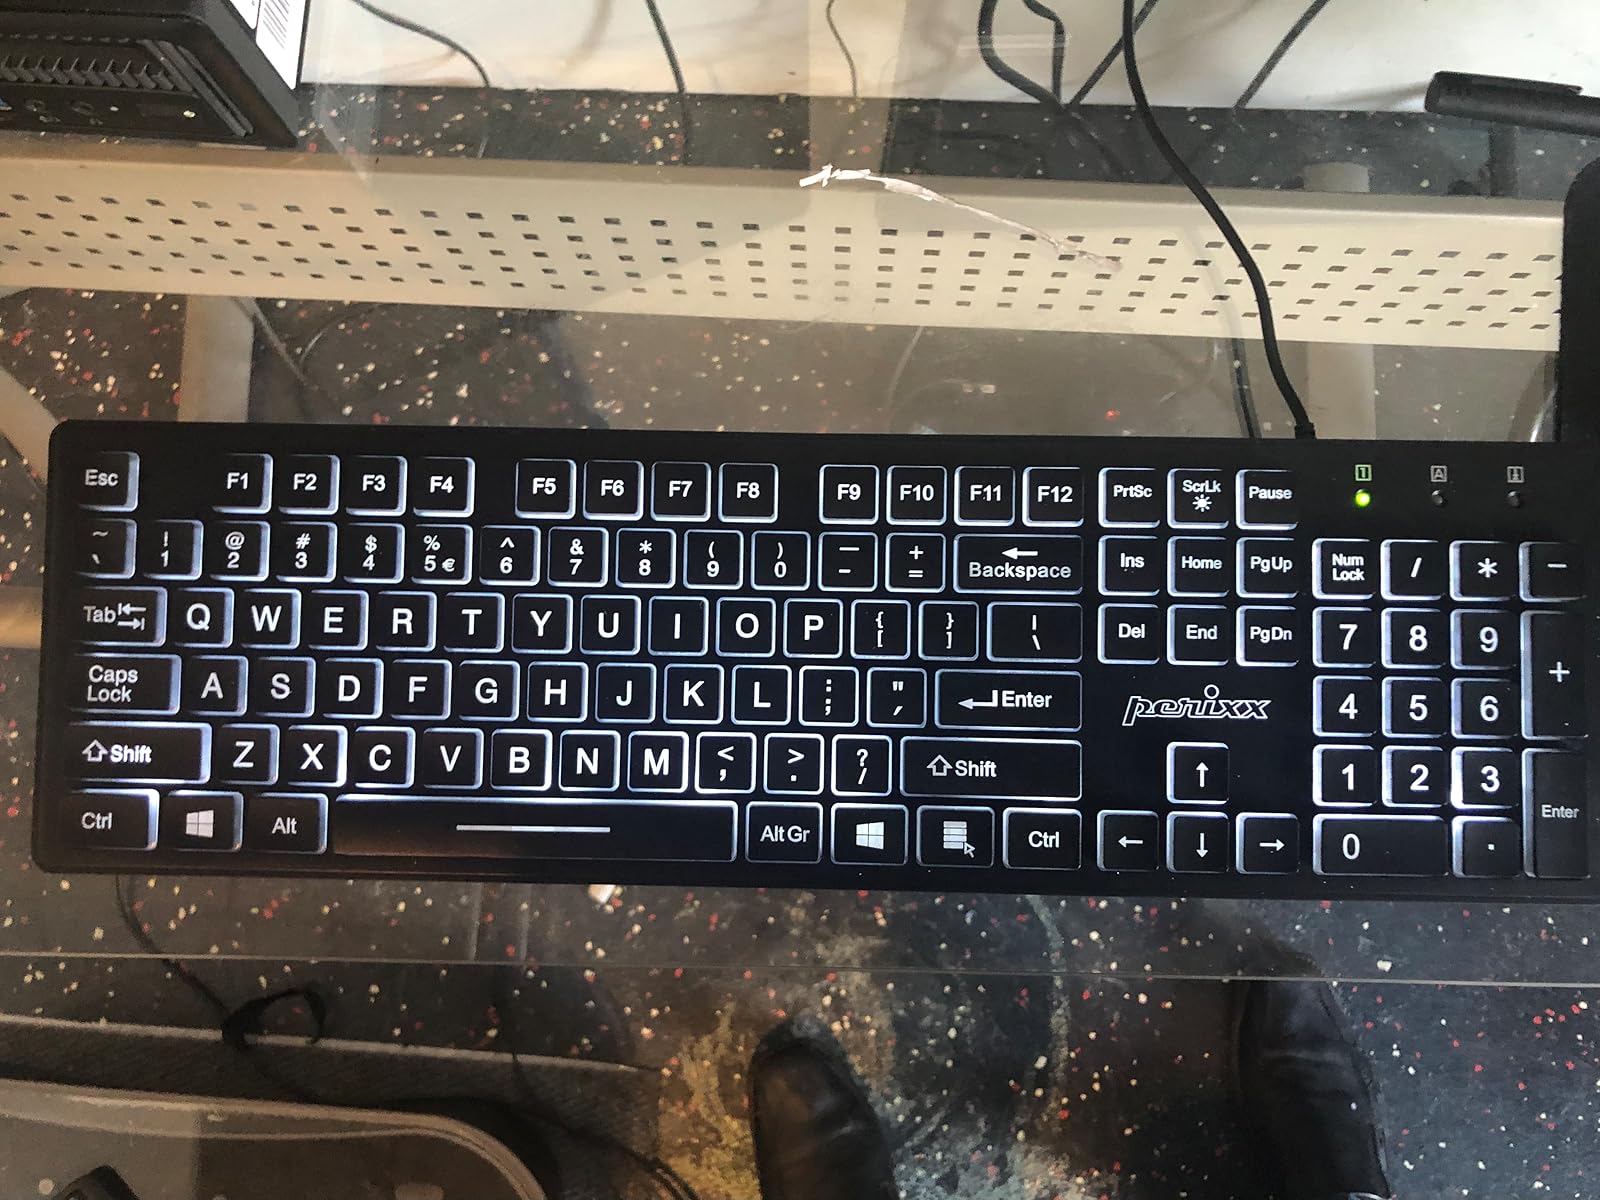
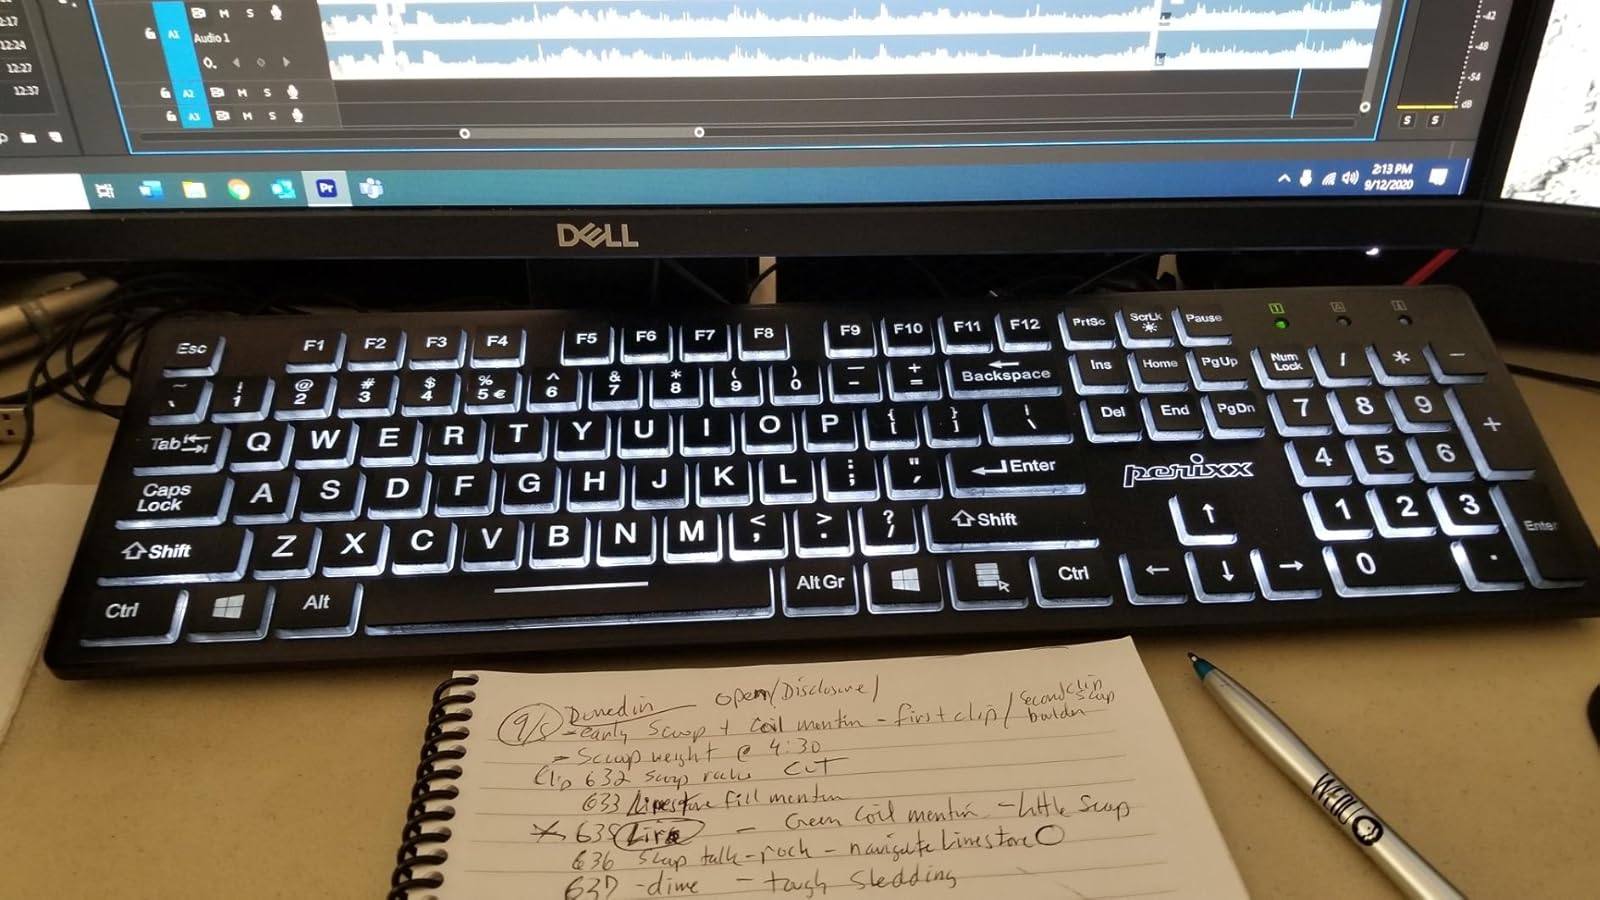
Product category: keyboard
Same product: yes